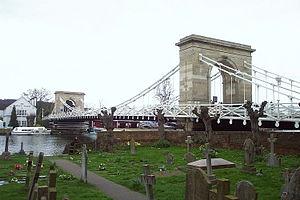
Marlow est une ville du Buckinghamshire, Angleterre. Elle se trouve entre les villes de Henley-on-Thames et Maidenhead à côté du fleuve la Tamise.
William Tierney Clark est un ingénieur civil anglais spécialisé dans la conception et la construction de ponts. Il est l'un des premiers concepteur de ponts suspendus né à Bristol le 23 août 1783, et mort à Waterworks House, Hammersmith le 22 septembre 1852.